The Hare Census

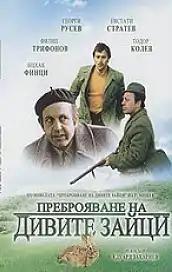
new Bulgarian DVD cover

The Hare Census is a Bulgarian satiric comedy film released in 1973, directed by Eduard Zahariev, starring Itzhak Fintzi, Nikola Todev, Georgi Rusev, Evstati Stratev, Philip Trifonov and Todor Kolev.